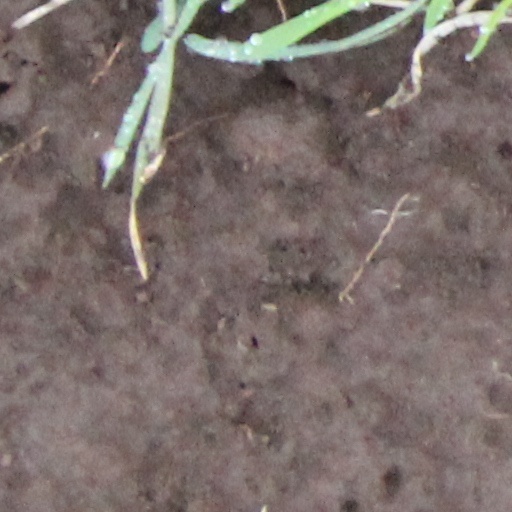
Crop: wheat